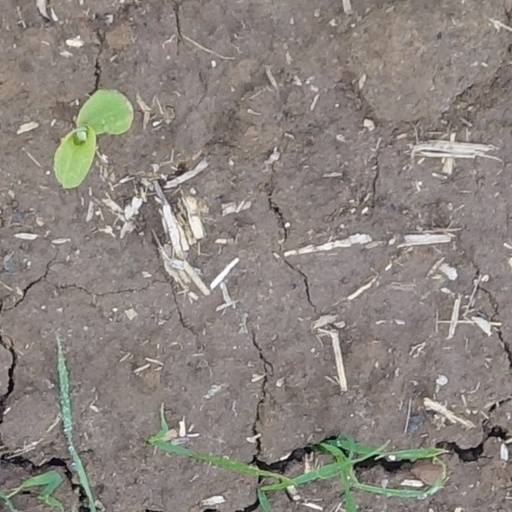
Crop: wheat